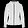
Label: Coat